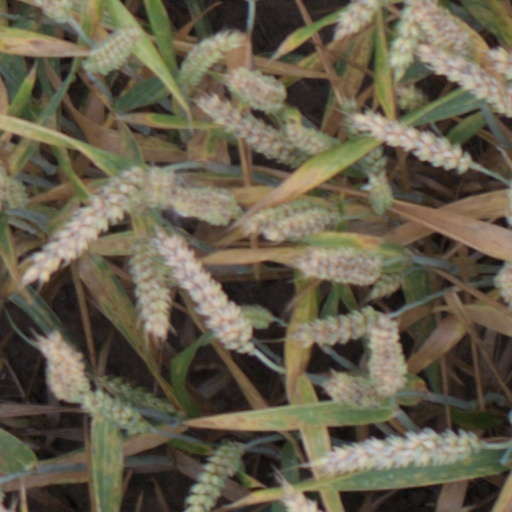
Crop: wheat